Sōma Nakamura Domain

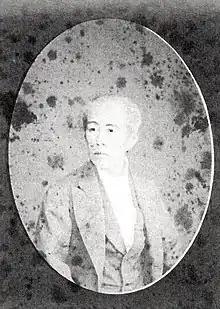
Sōma Michitane

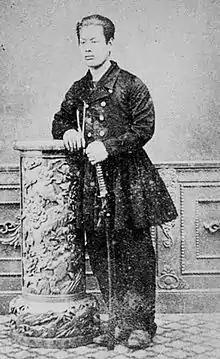
Sōma Tomotane

On 14 April 1879, Tomotane was placed under house arrest by the government, after family members filed a petition accusing him of mental instability. On 10 December 1885, one of his former retainers, Nishigori Takekiyo, filed a lawsuit accusing these relatives, led by Toshitane's younger brother, Sōma Aritane, of having made false charges leading to Tomotane's incarceration, for the purposes of embezzling the monies of the former domain. This created what came to be called the "Sōma Incident" and was a major scandal of the early Meiji period. The Sōma clan hired the famous lawyer Hoshi Tōru to defend their case, which went on for years, as the legal definition of insanity and the qualifications necessary for a doctor to declare a person mentally incompetent were not yet defined in Japanese jurisprudence. On Tomotane's death in 1892, Nishigori accused the defendants of having murdered him by poison. However, after an autopsy failed to find any evidence, Nishikori was countersued for slander and was sentenced to four years in prison.